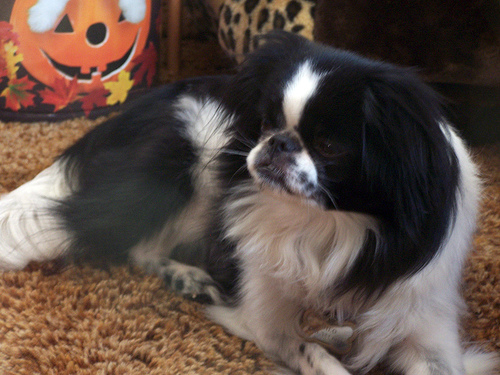
Breed: japanese chin